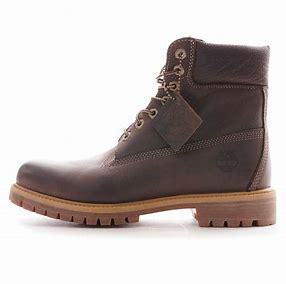
Brand: Timberland
Model: 6 Inch